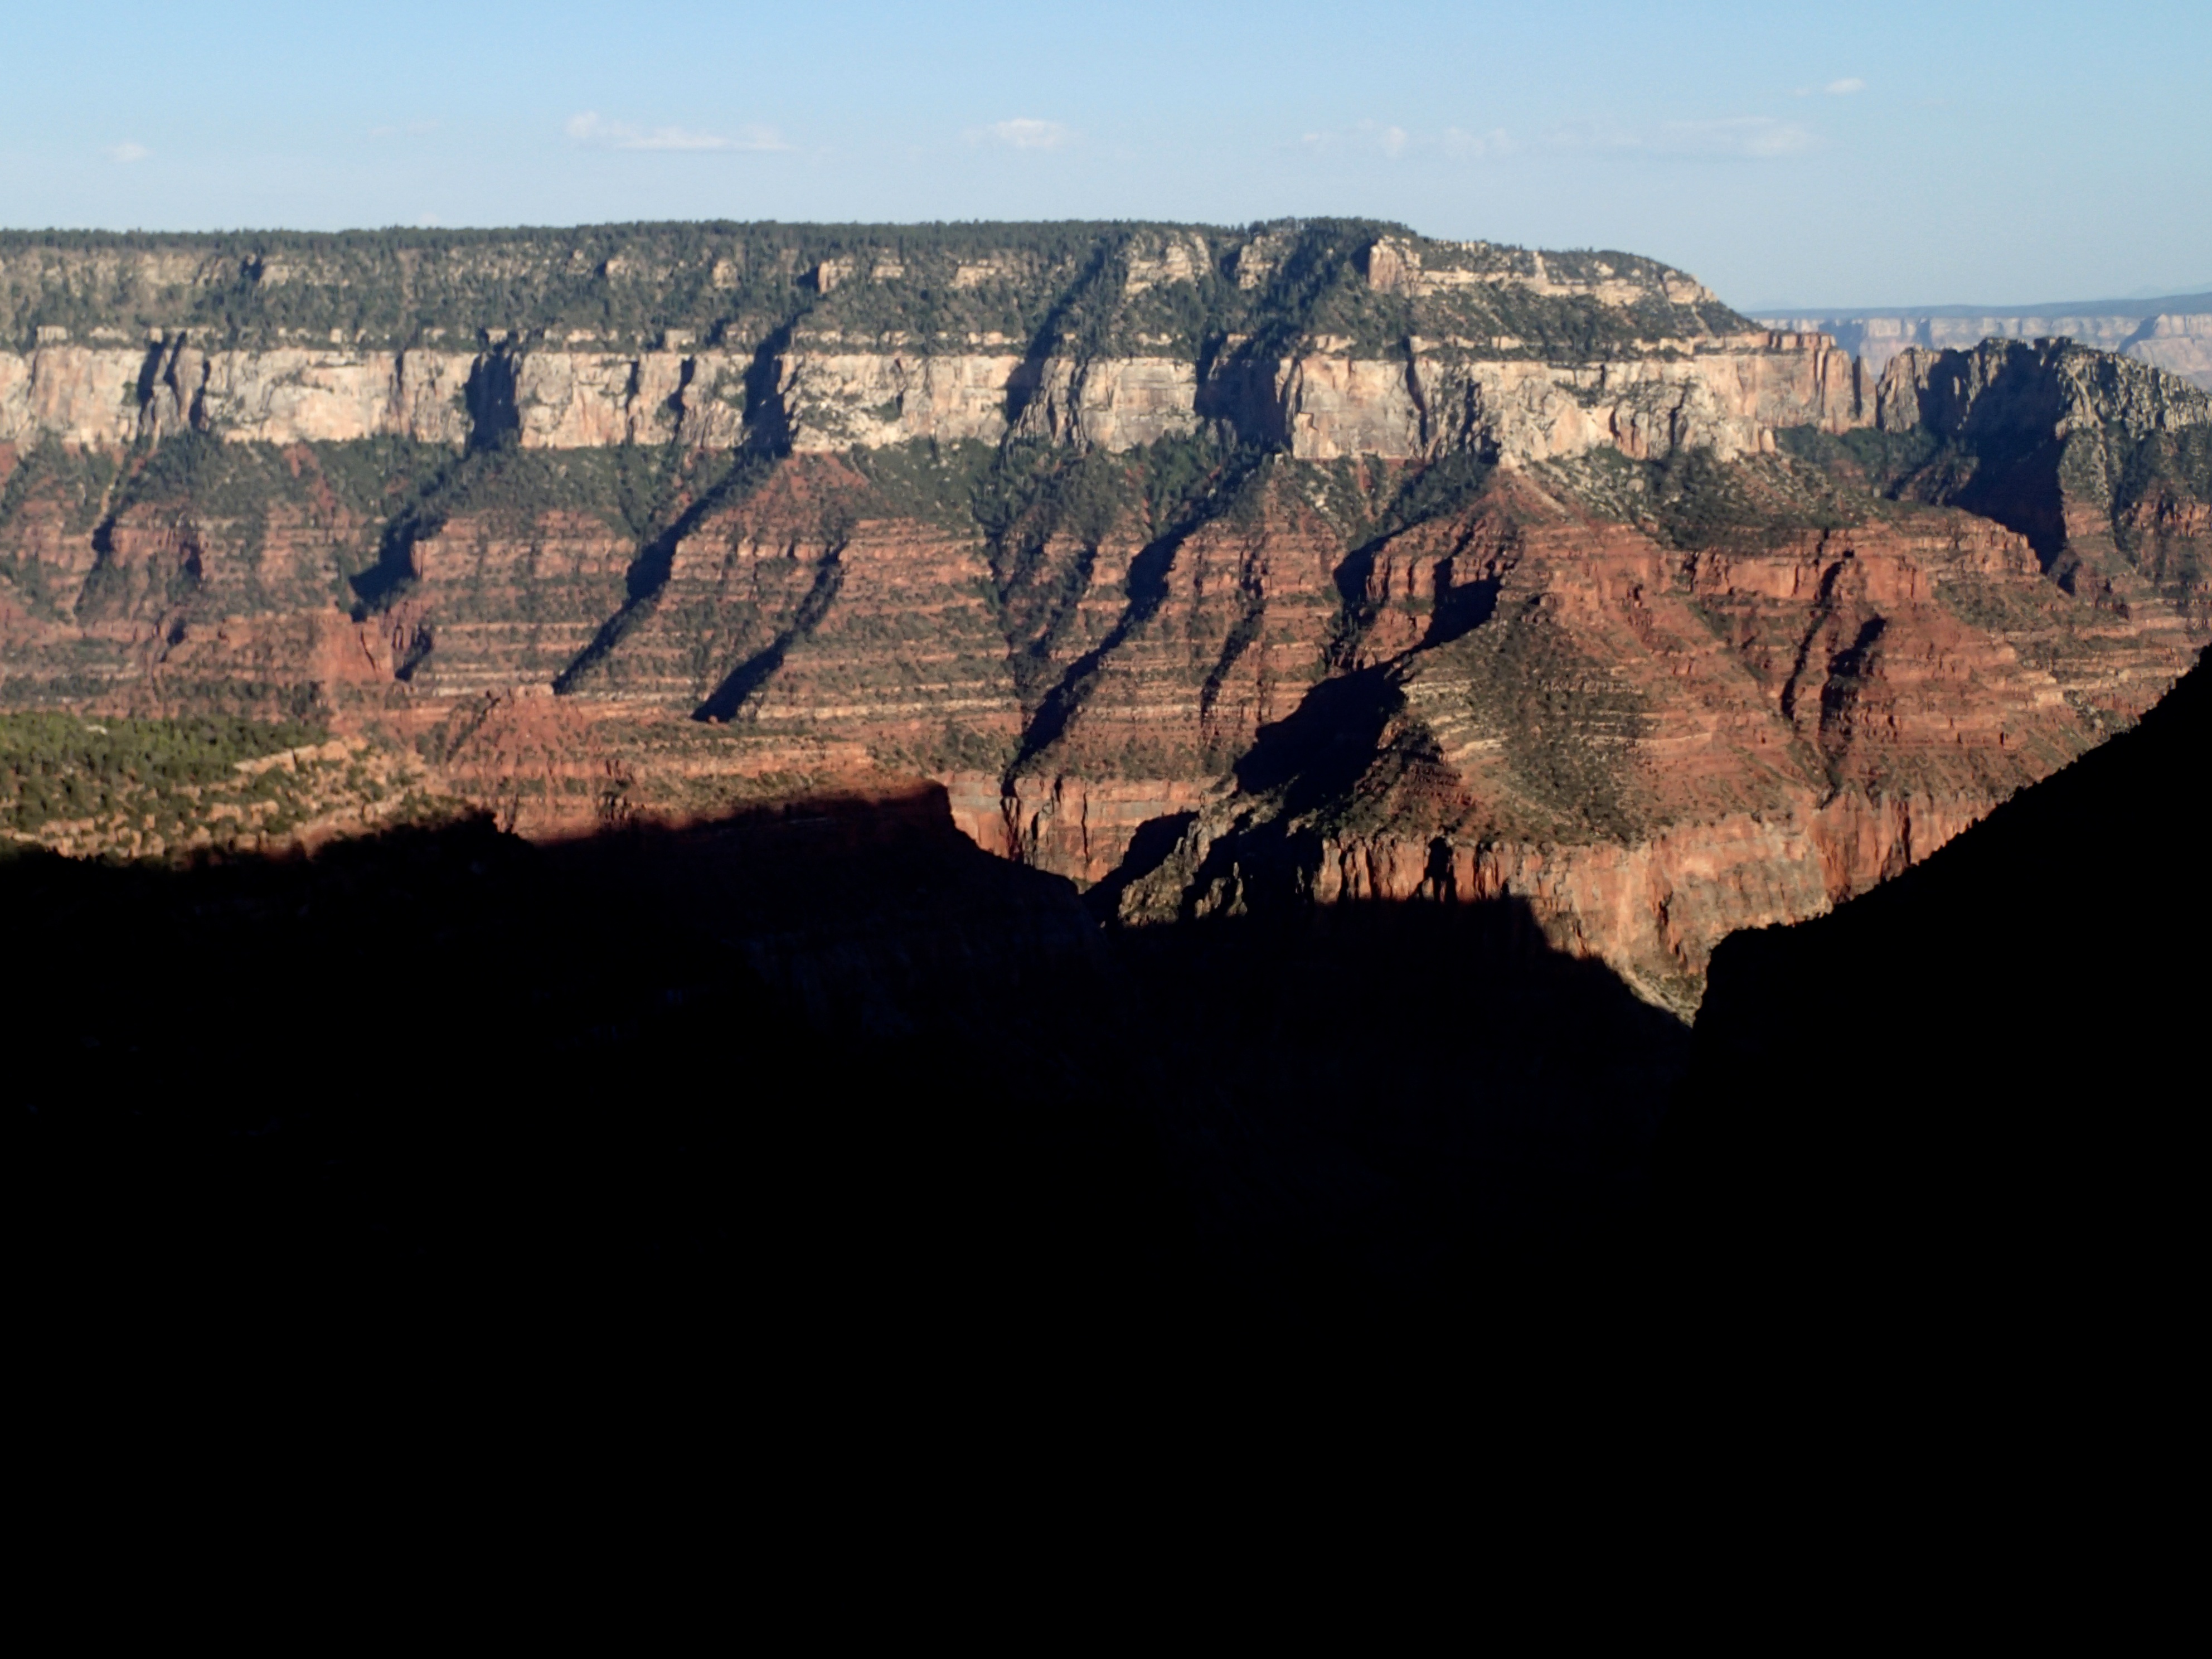
formation, canyon, terrain, geology, badlands, grandcanyon, landform, geographical feature